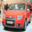
Label: automobile